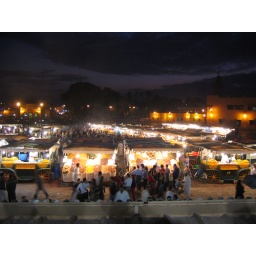
The Djema El-Fna square comes alive in the evening with the food stalls, the fruit and nuts and the orange juice sellers.